Jeff Flake

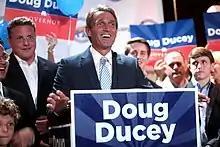
Senator Flake speaking at a rally hosted by the Arizona Republican Party in August 2014

Flake is a fiscal conservative, and a critic of government waste and advocates reducing federal spending. He was described by columnist Robert Novak as an "insistent reformer". Flake signed the Taxpayer Protection Pledge and one of eight House members to receive a 100% approval rating from the American Conservative Union. A "scourge of pork-barrel spending", Flake was ruled the least profligate spender in Congress by Citizens Against Government Waste in July 2007 and designated a "taxpayer superhero." In 2008, Flake voted against the Troubled Asset Relief Program (TARP).